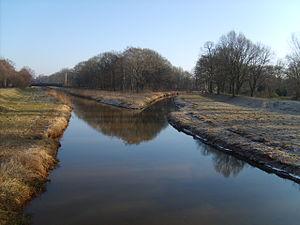
Le Pulsnitz est un affluent de la rive gauche de l’Elster Noire dans les Länder de Saxe et du Brandebourg. Il prend sa source à Ohorn sur le versant ouest du Tanneberg et traverse les villes de Pulsnitz, Königsbrück, Ortrand et Elsterwerda.